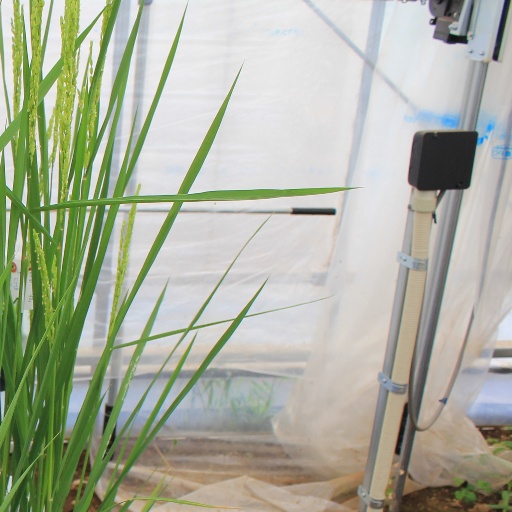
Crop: rice